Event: Typhoon Ruby
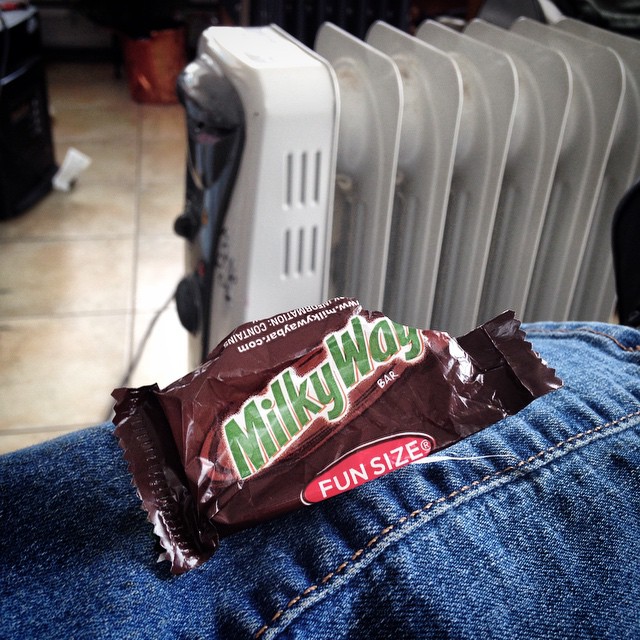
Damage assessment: no_damage